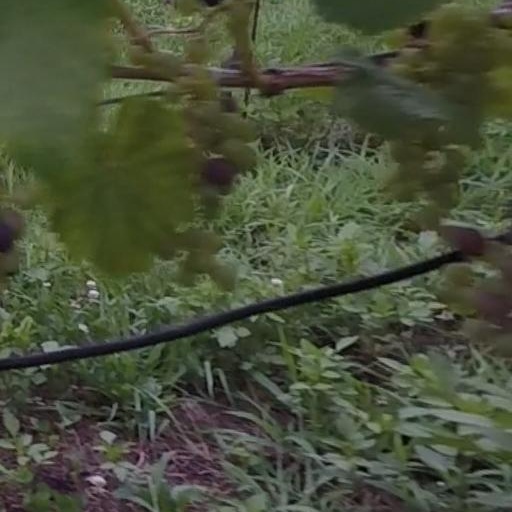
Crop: grape